Bánhida

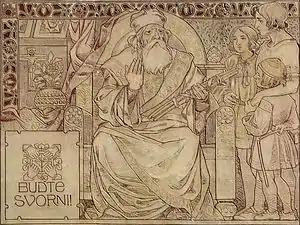
Szvatopluk

Bánhida (in German: "Weinhild") is the oldest quarter of the city of Tatabánya in north-western Hungary. Inhabited since ancient times, excavations in this area have uncovered finds from the Bronze Age and the Roman era. It is hypothesized that the name derives from a former landowner named Bán who owned a bridge across the Rákos River (now called Által-ér).